One Main Place (Dallas)

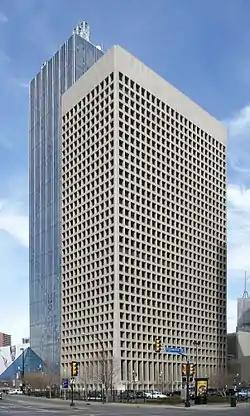
One Main Place in 2006

One Main Place is a mixed-use skyscraper hotel and office building at 1201 Main Street in Dallas, Texas. The building rises . It contains 33 above-ground floors, and was completed in 1968. One Main Place currently stands as the 27th-tallest building in the city. The architectural firm that designed the building was Skidmore, Owings & Merrill, which also designed the Willis Tower and John Hancock Center in Chicago and the Burj Khalifa in Dubai. Gordon Bunshaft was the lead designer of One Main Place, and a few of his notable buildings include Lever House in New York, the Beinecke Rare Book and Manuscript Library at Yale University, and the Hirshhorn Museum and Sculpture Garden in Washington, DC. The building was listed on the National Register of Historic Places in 2015.